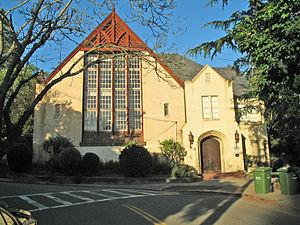
Ceci est la liste des lieux historiques inscrits sur le registre national dans le comté d'Alameda en Californie.